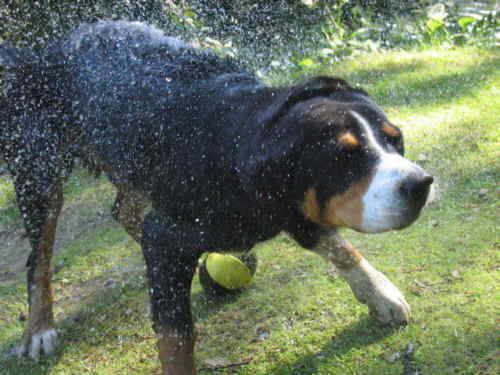
EntleBucher